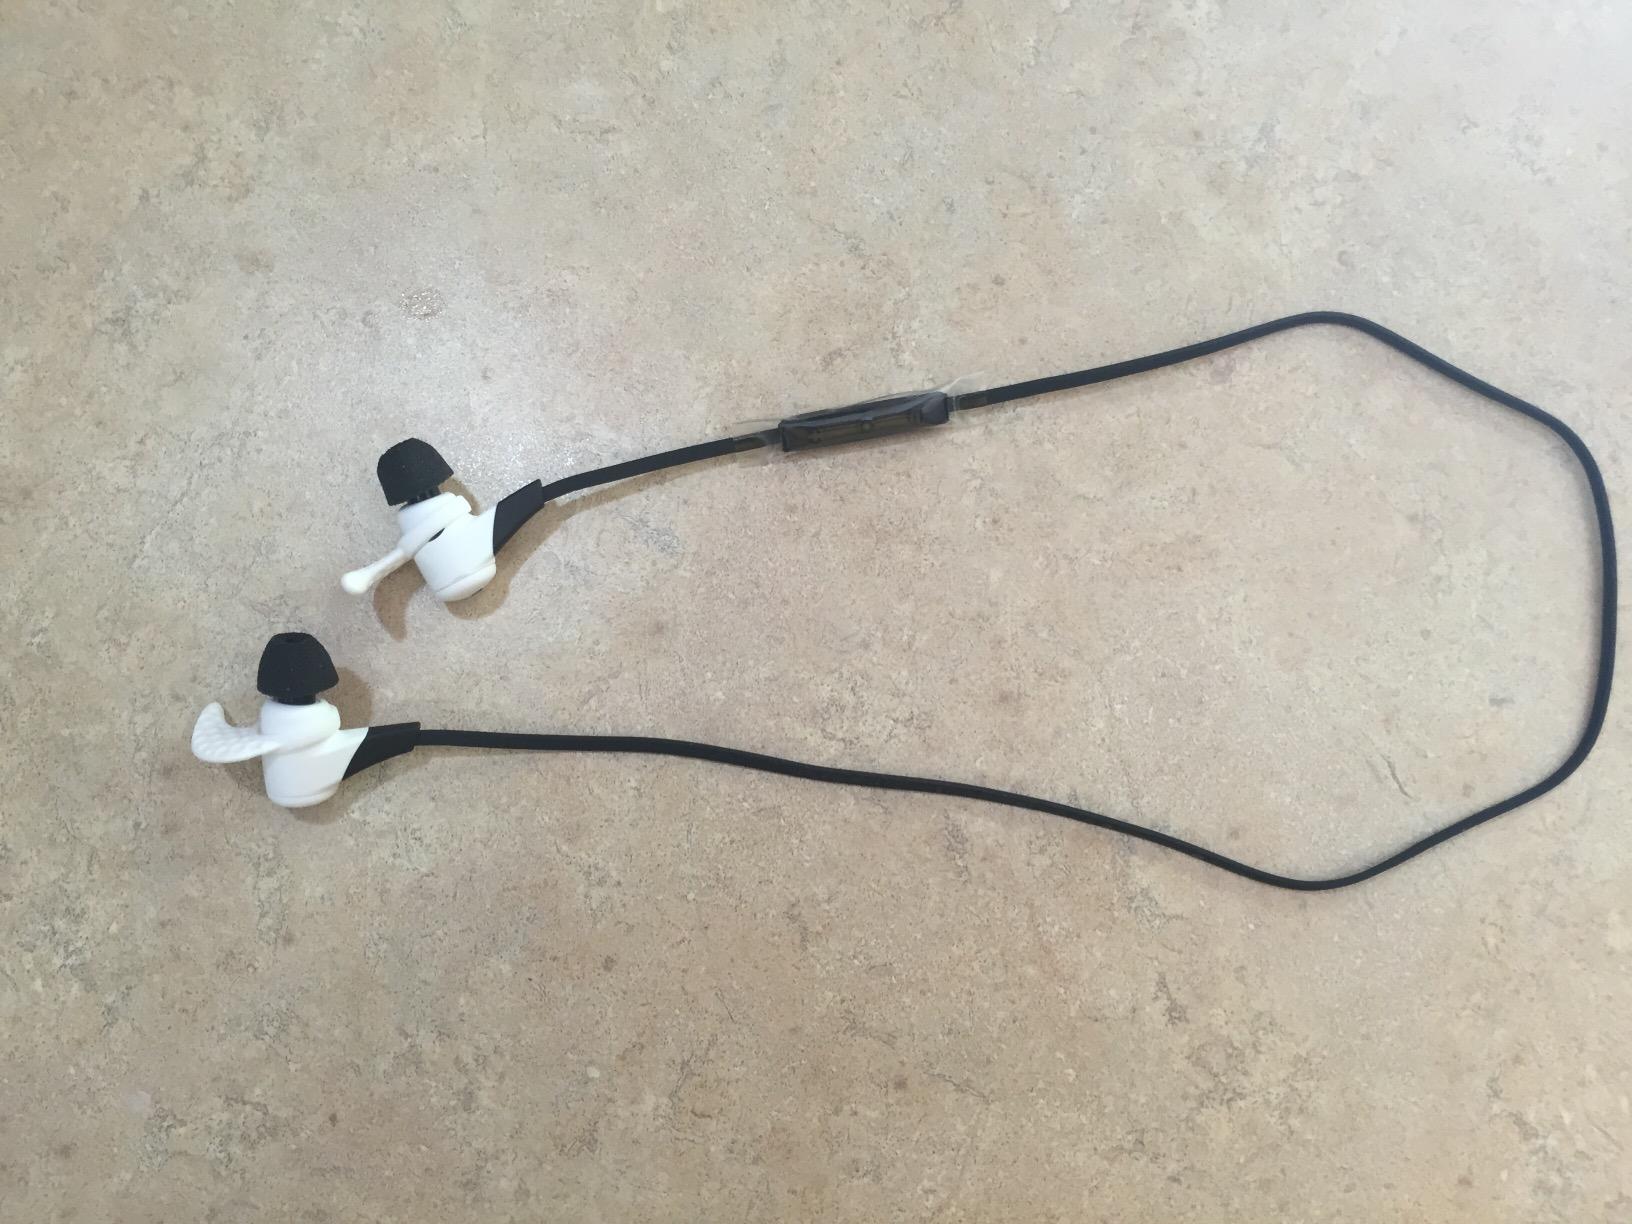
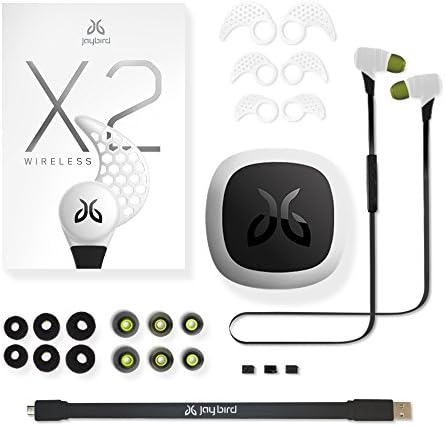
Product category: headphones
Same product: yes